NTPC Ramagundam

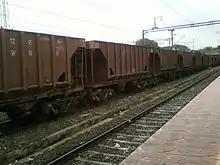
BOBRN class hopper cars freight rakes used by Indian Railways

NTPC Ramagundam is a Coal-fired power station. This coal is available at a large scale from the Singareni Coal mining company nearby and is transported using the MGR (Merry-go-round) system, wherein a train travels on one rail route, delivers coal and returns on another route. The hopper wagons arriving by this route are taken for coal collection where a mechanism provided underneath the wagons opens on application of air pressure and drops the coal it is carrying. A separate department (MGR Dept.) handles this process.